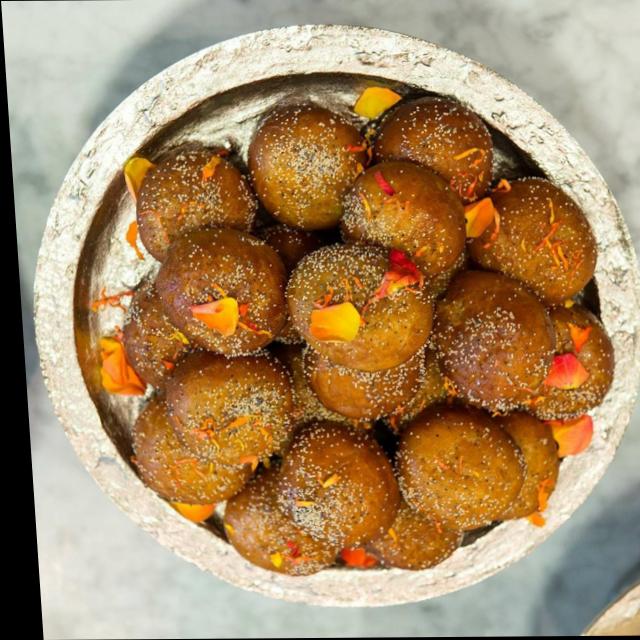
Dish: gulab_jamun